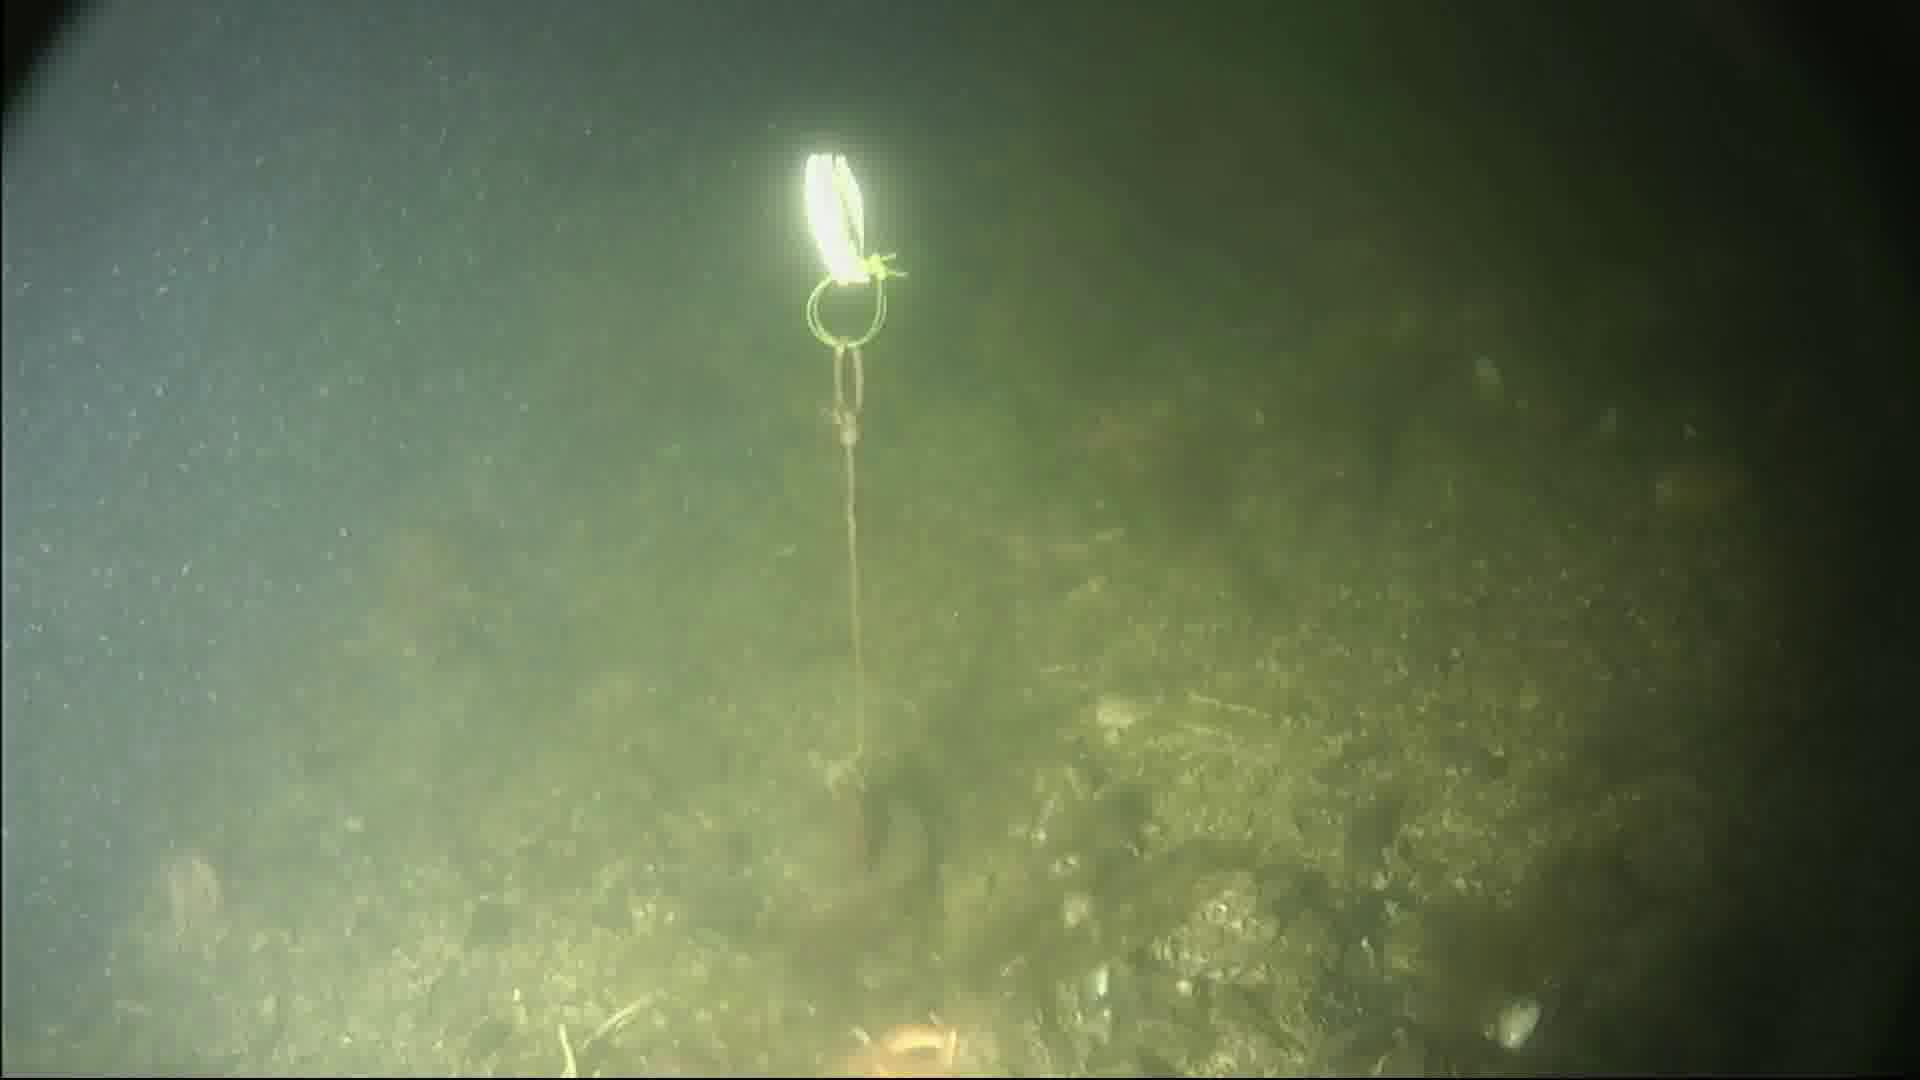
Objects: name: starfish